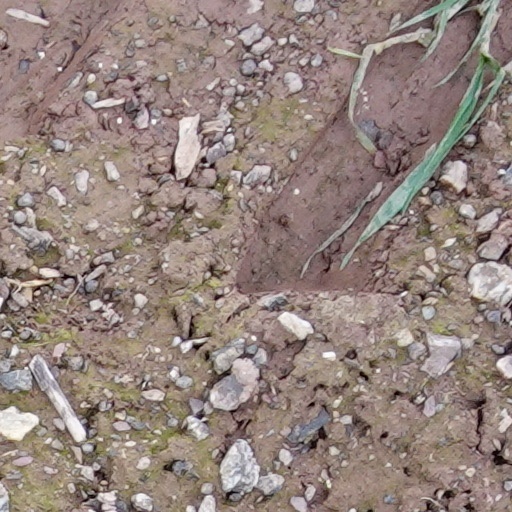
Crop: wheat